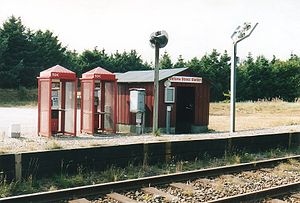
Victoria Street Station (Vestjylland)
Victoria Street Station er et trinbræt på Vemb-Lemvig-Thyborøn Jernbane i Vejlby. Dets oprindelige navn var Vejlby Stoppested. Tidligere skulle passagerer, der ville med toget, selv dreje signalet, en lodret stang med en plade i toppen, for at få toget til at standse. Togføreren sørgede så for at dreje signalet tilbage inden toget kørte videre.